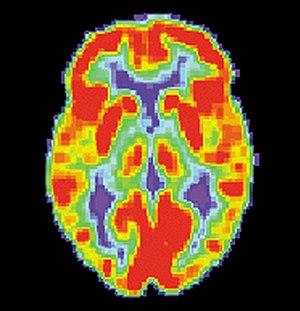
La mémoire est définie comme une capacité pour l'organisme humain de codifier, retenir et se rappeler une information. Les troubles de la mémoire peuvent se catégoriser du statut moyen à sévère, aux dépens des dommages faits aux structures neuroanatomiques ; que ce soit partiellement ou complètement. Ces dommages entravent la mémoire. Les troubles de la mémoire peuvent être progressifs, ce qui inclut la maladie d'Alzheimer, ou immédiats, incluant les troubles à la suite d'une commotion cérébrale.